Chipping Norton Limestone

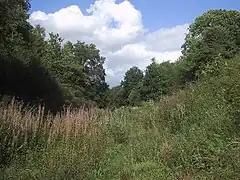
Exposure of the Hook Norton Member at Hook Norton Cutting and Banks

The Chipping Norton Limestone is a geological formation in the Cotswolds, England. It preserves fossils dating back to the Bathonian (Middle Jurassic). Including those of dinosaurs "Cetiosaurus, Megalosaurus" and "Cruxicheiros" as well as the Tritylodontid "Stereognathus". It primarily consists of ooidal limestone.